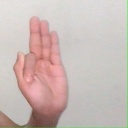
अक्षर: फ